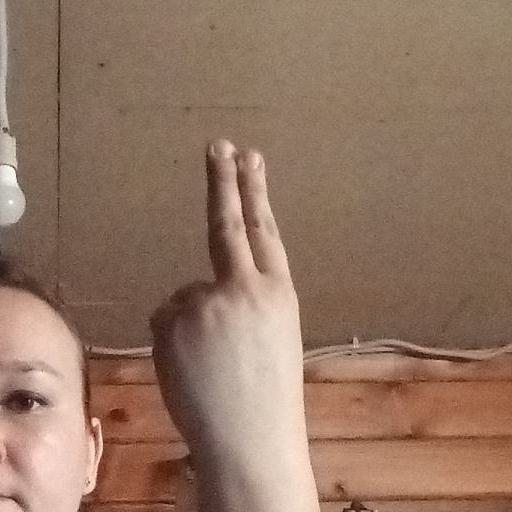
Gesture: two_up_inverted